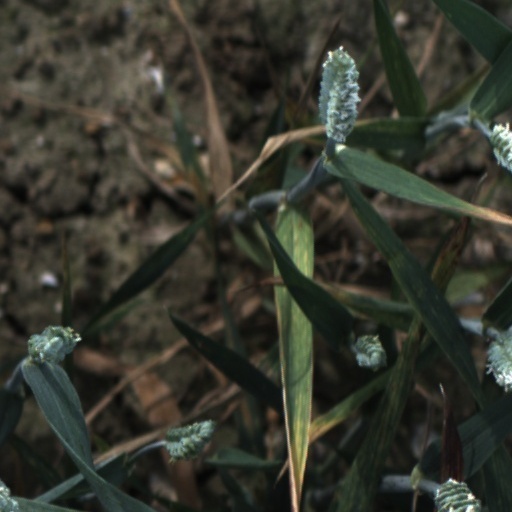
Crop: wheat